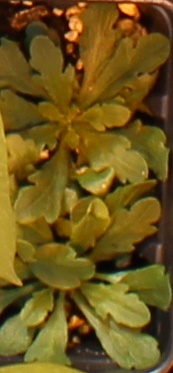
Label: Horseweed